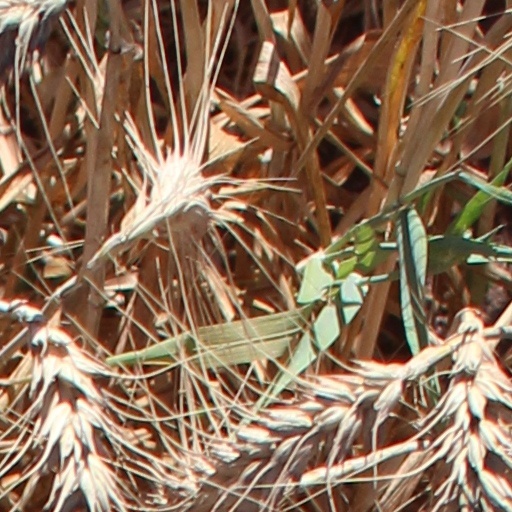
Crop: wheat